List of burial places of presidents and vice presidents of the United States

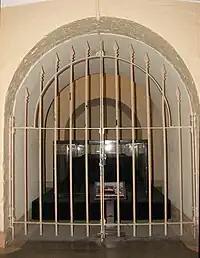
Washington's tomb at the United States Capitol in Washington D.C., originally designed to entomb the body of George Washington

Burial places of presidents and vice presidents of the United States are located across 23 states and the District of Columbia. Since the office was established in 1789, 45 people have served as President of the United States. Of these, 40 have died. The state with the most presidential burial sites is Virginia with seven. Since its 1789 establishment, 50 people have served as Vice President of the United States. Of these, 43 have died. The state with the most vice-presidential burial sites is New York with 10. Fifteen people have served as both president and as vice president. Of these, 14 have died, and each is listed in both tables. Altogether, 80 people have held either or both offices. Of these, 69 have died.